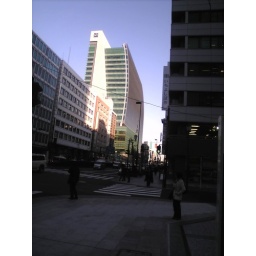
Business trip in Tokyo at Nihonbashi.. I visited the man at the tall building with the green windows...